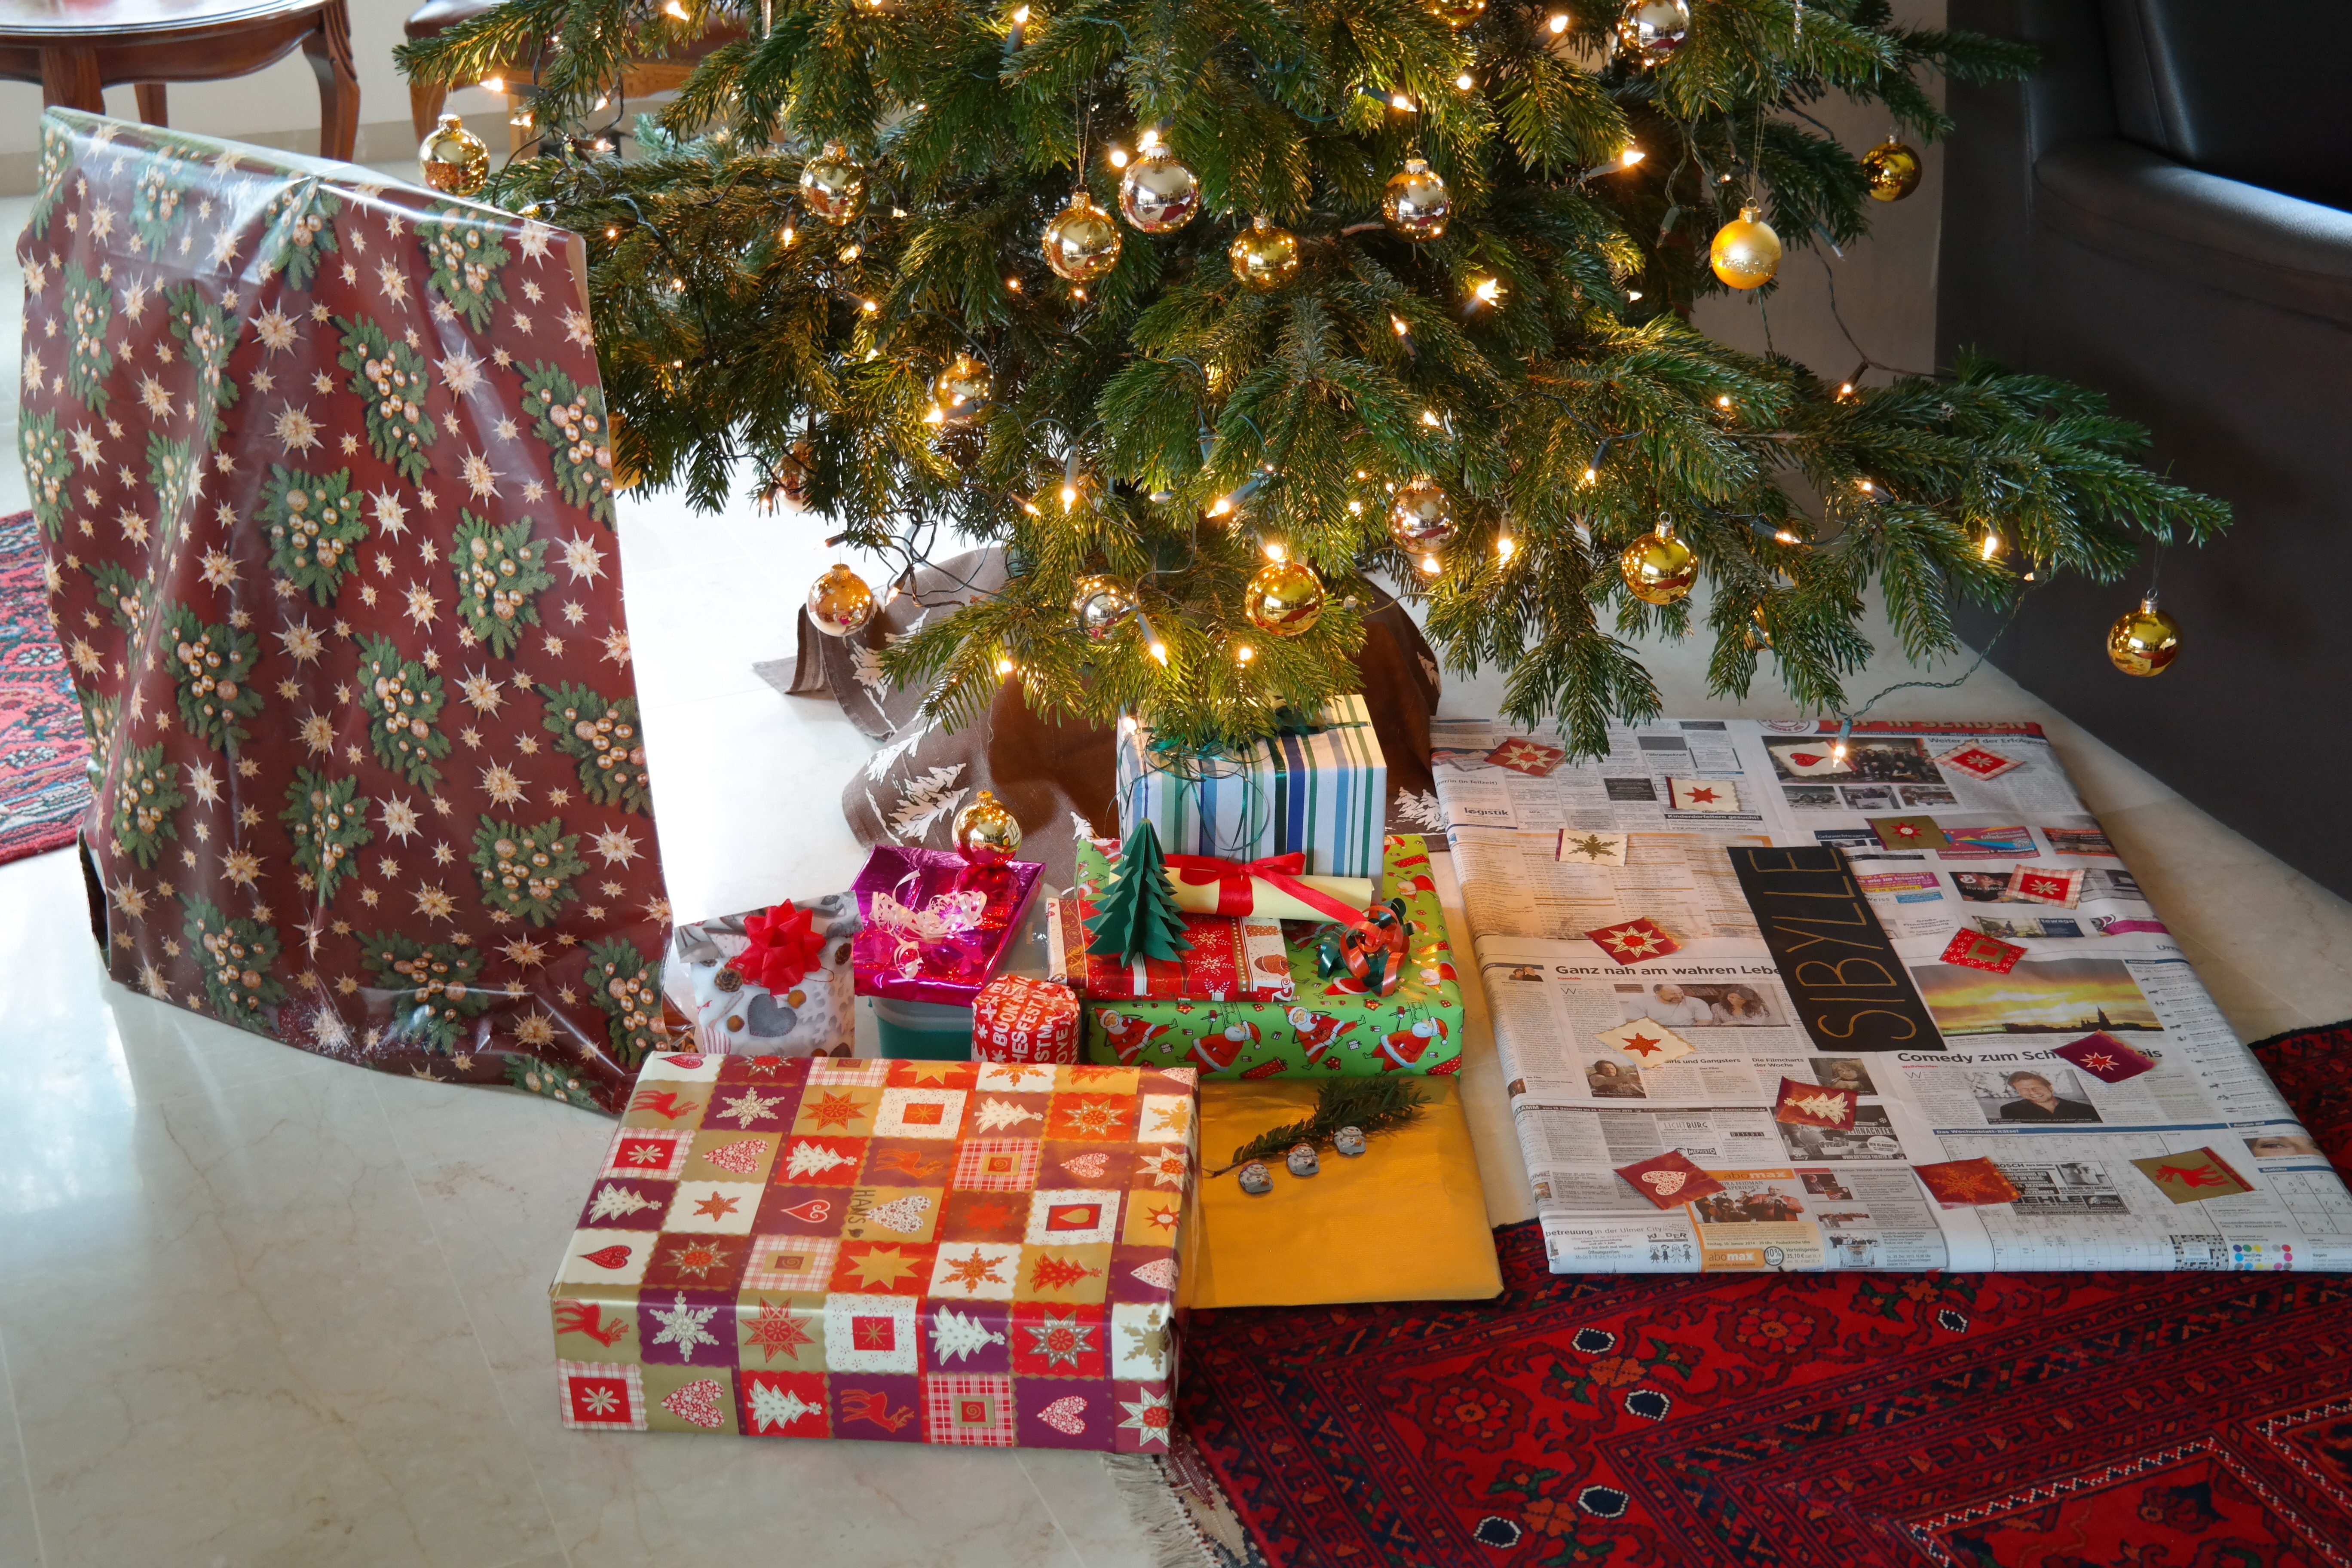
holiday, christmas, christmas tree, christmas decoration, gifts, art, made, packed